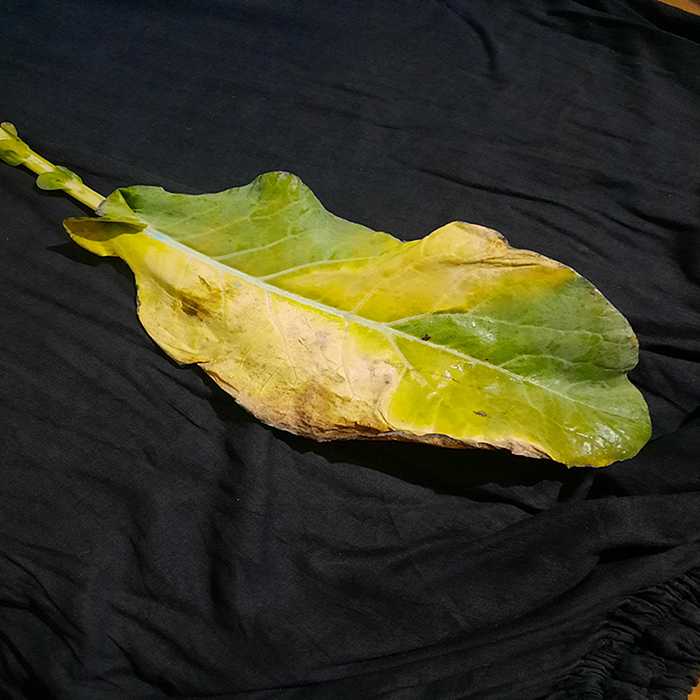
Plant: Cauliflower
Label: Black Rot